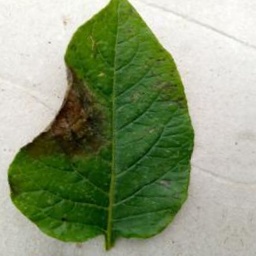
Etiqueta: Late Blight